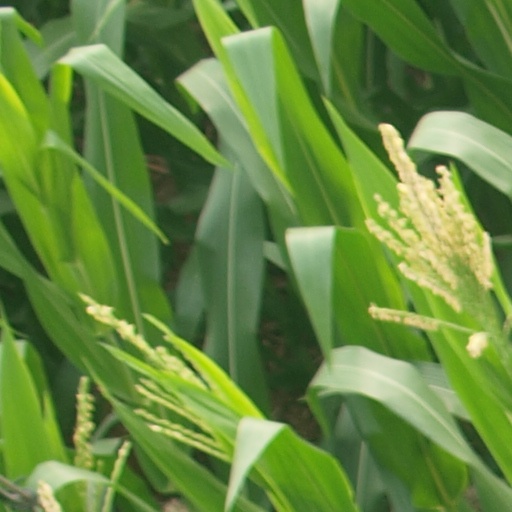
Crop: maize; corn